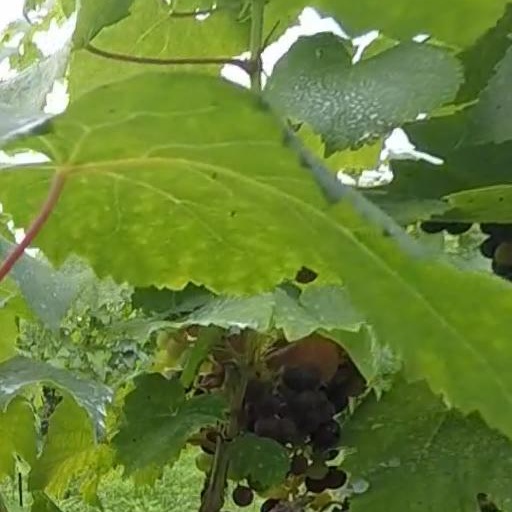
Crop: grape